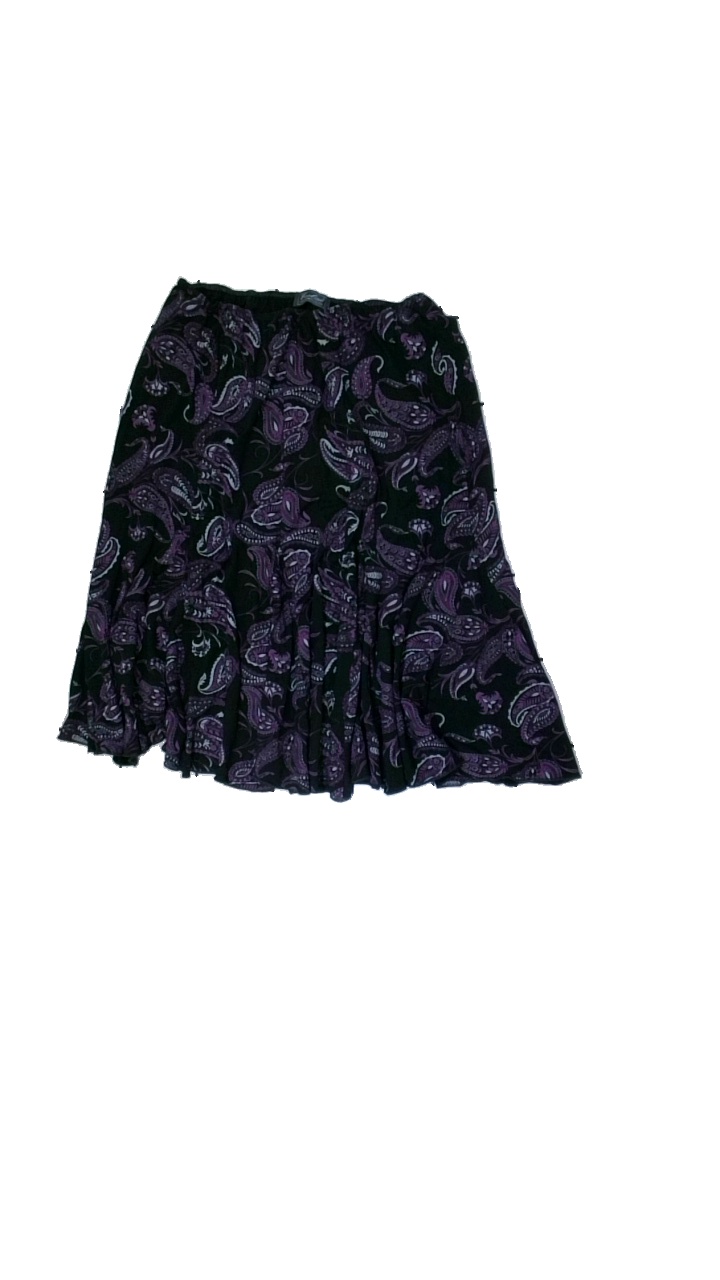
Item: Skirt (Ladies)
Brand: Ecoline
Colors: Black, Purple, Grey
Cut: Regular
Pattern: Floral print
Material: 100% viscose
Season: All
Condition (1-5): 5
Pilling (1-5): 5
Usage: Reuse
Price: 50-100